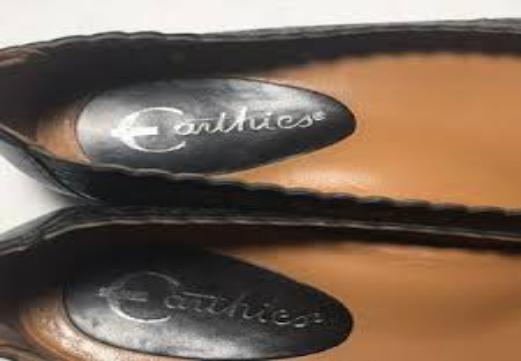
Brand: Earthies
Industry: Clothes